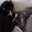
Label: cat